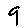
Label: 9